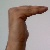
The image shows a hand gesture representing a space in Indian Sign Language.